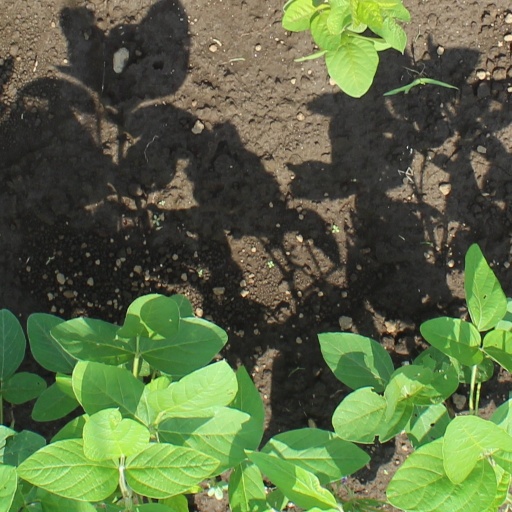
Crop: soybean